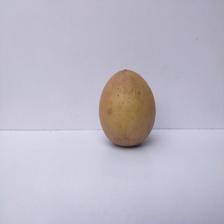
Size: Large